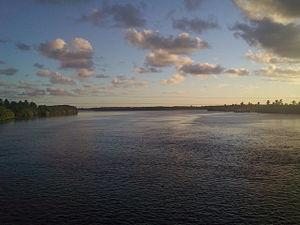
Le rio Pardo est un cours d'eau brésilien prenant sa source dans le Minas Gerais et baignant aussi l'État de Bahia. Lors de la période coloniale, il portait le nom de Rio Santo Antônio.